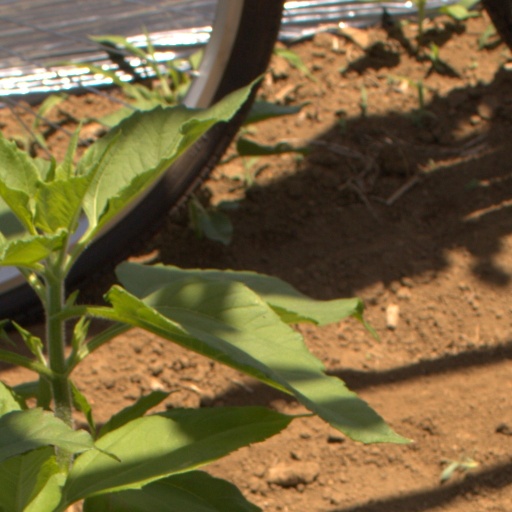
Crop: Jerusalem artichoke